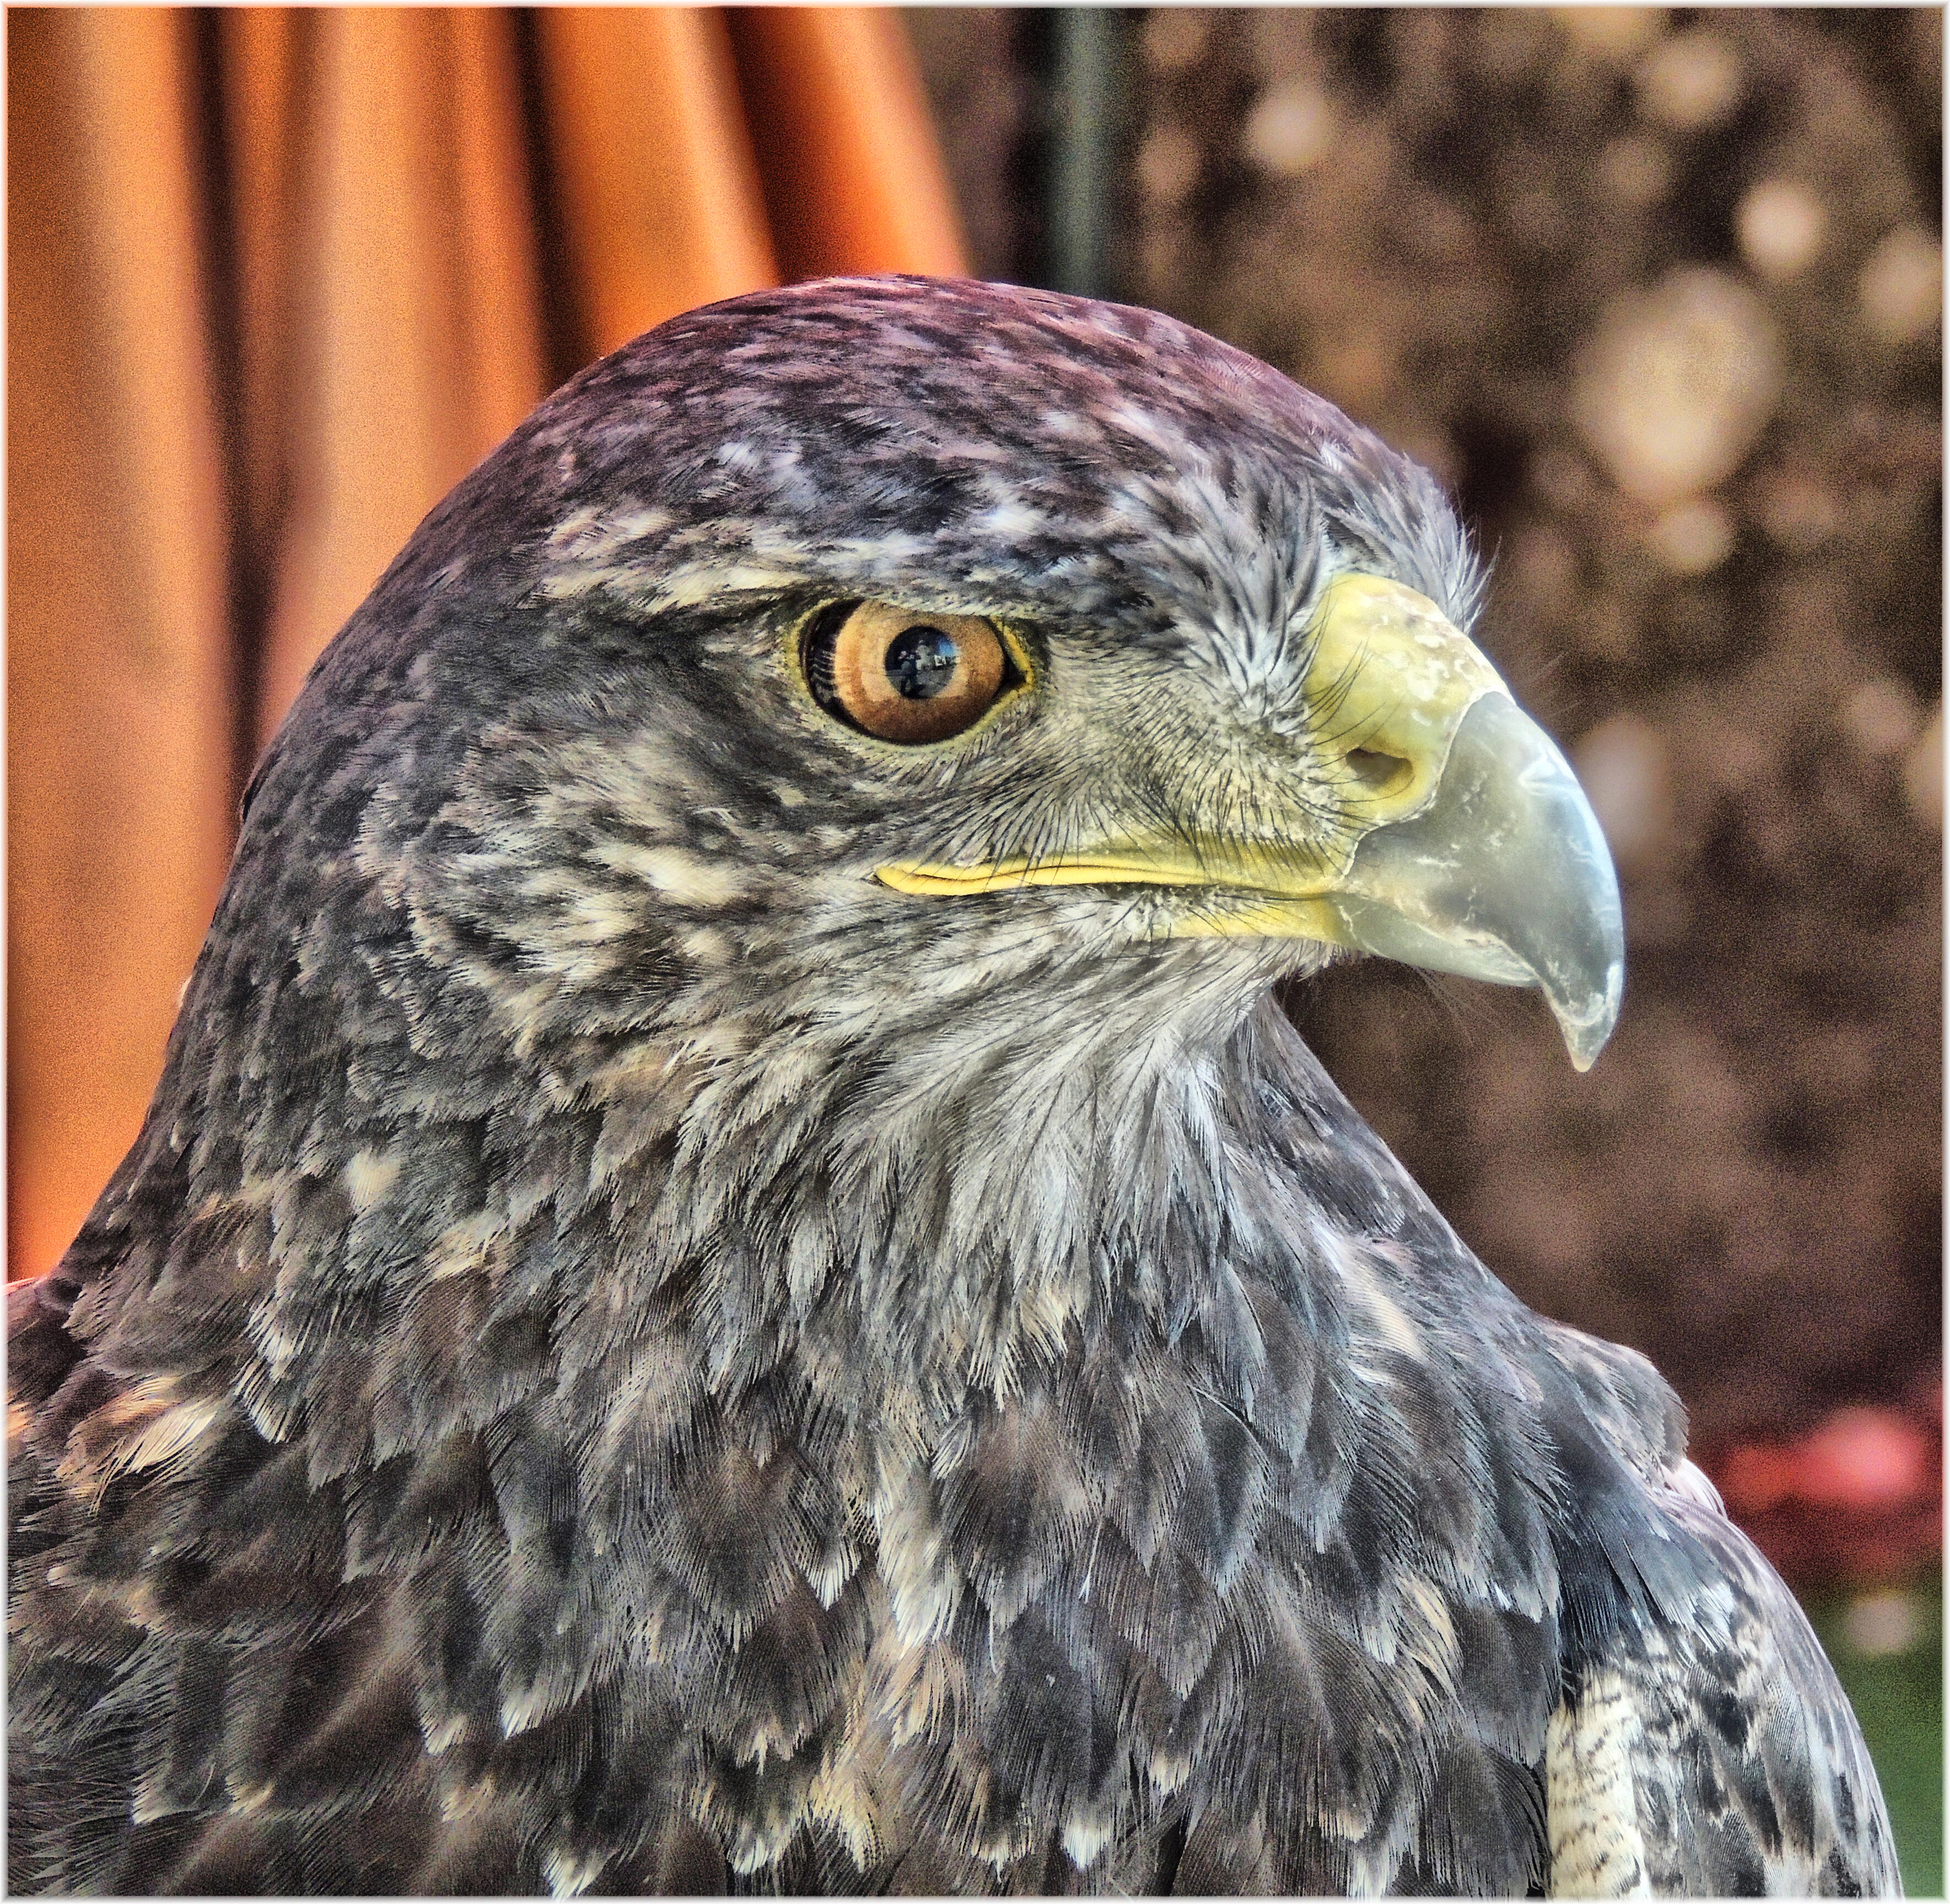
bird, wing, wildlife, europe, beak, eagle, hawk, fauna, bird of prey, spain, espagne, aves, vertebrate, europa, galicia, falcon, espana, buzzard, animales, rapaces, galiza, corunna, galice, betanzos, feira, feriamedieval, mediebal, lacoruna, cetreria, acoru a, coru a, provinciacoru a, accipitriformes